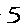
Label: 5